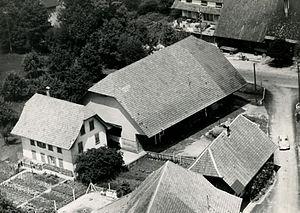
Derendingen est une commune suisse du canton de Soleure, située dans le district de Wasseramt.